FK Sarajevo

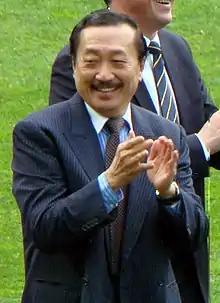
Vincent Tan is worth an estimated US$1.6 billion (2014).

FK Sarajevo was established on 24 October 1946, at a meeting held in the main hall of the FIS building, as the result of a merger between local Sarajevo football clubs "Udarnik" (Vanguard) and "Sloboda" (Liberty). The club first appeared on the Yugoslav sports scene in 1946 under the name Fiskulturno društvo Torpedo (English: Gymnastics Society Torpedo), a homage to Torpedo Moscow. The first chairman of the newly founded club was Safet Džinović, while the positions of vice-chairmen were granted to Vojo Marković and Alojz Stanarević respectively. Furthermore, Josip Bulat was named manager.